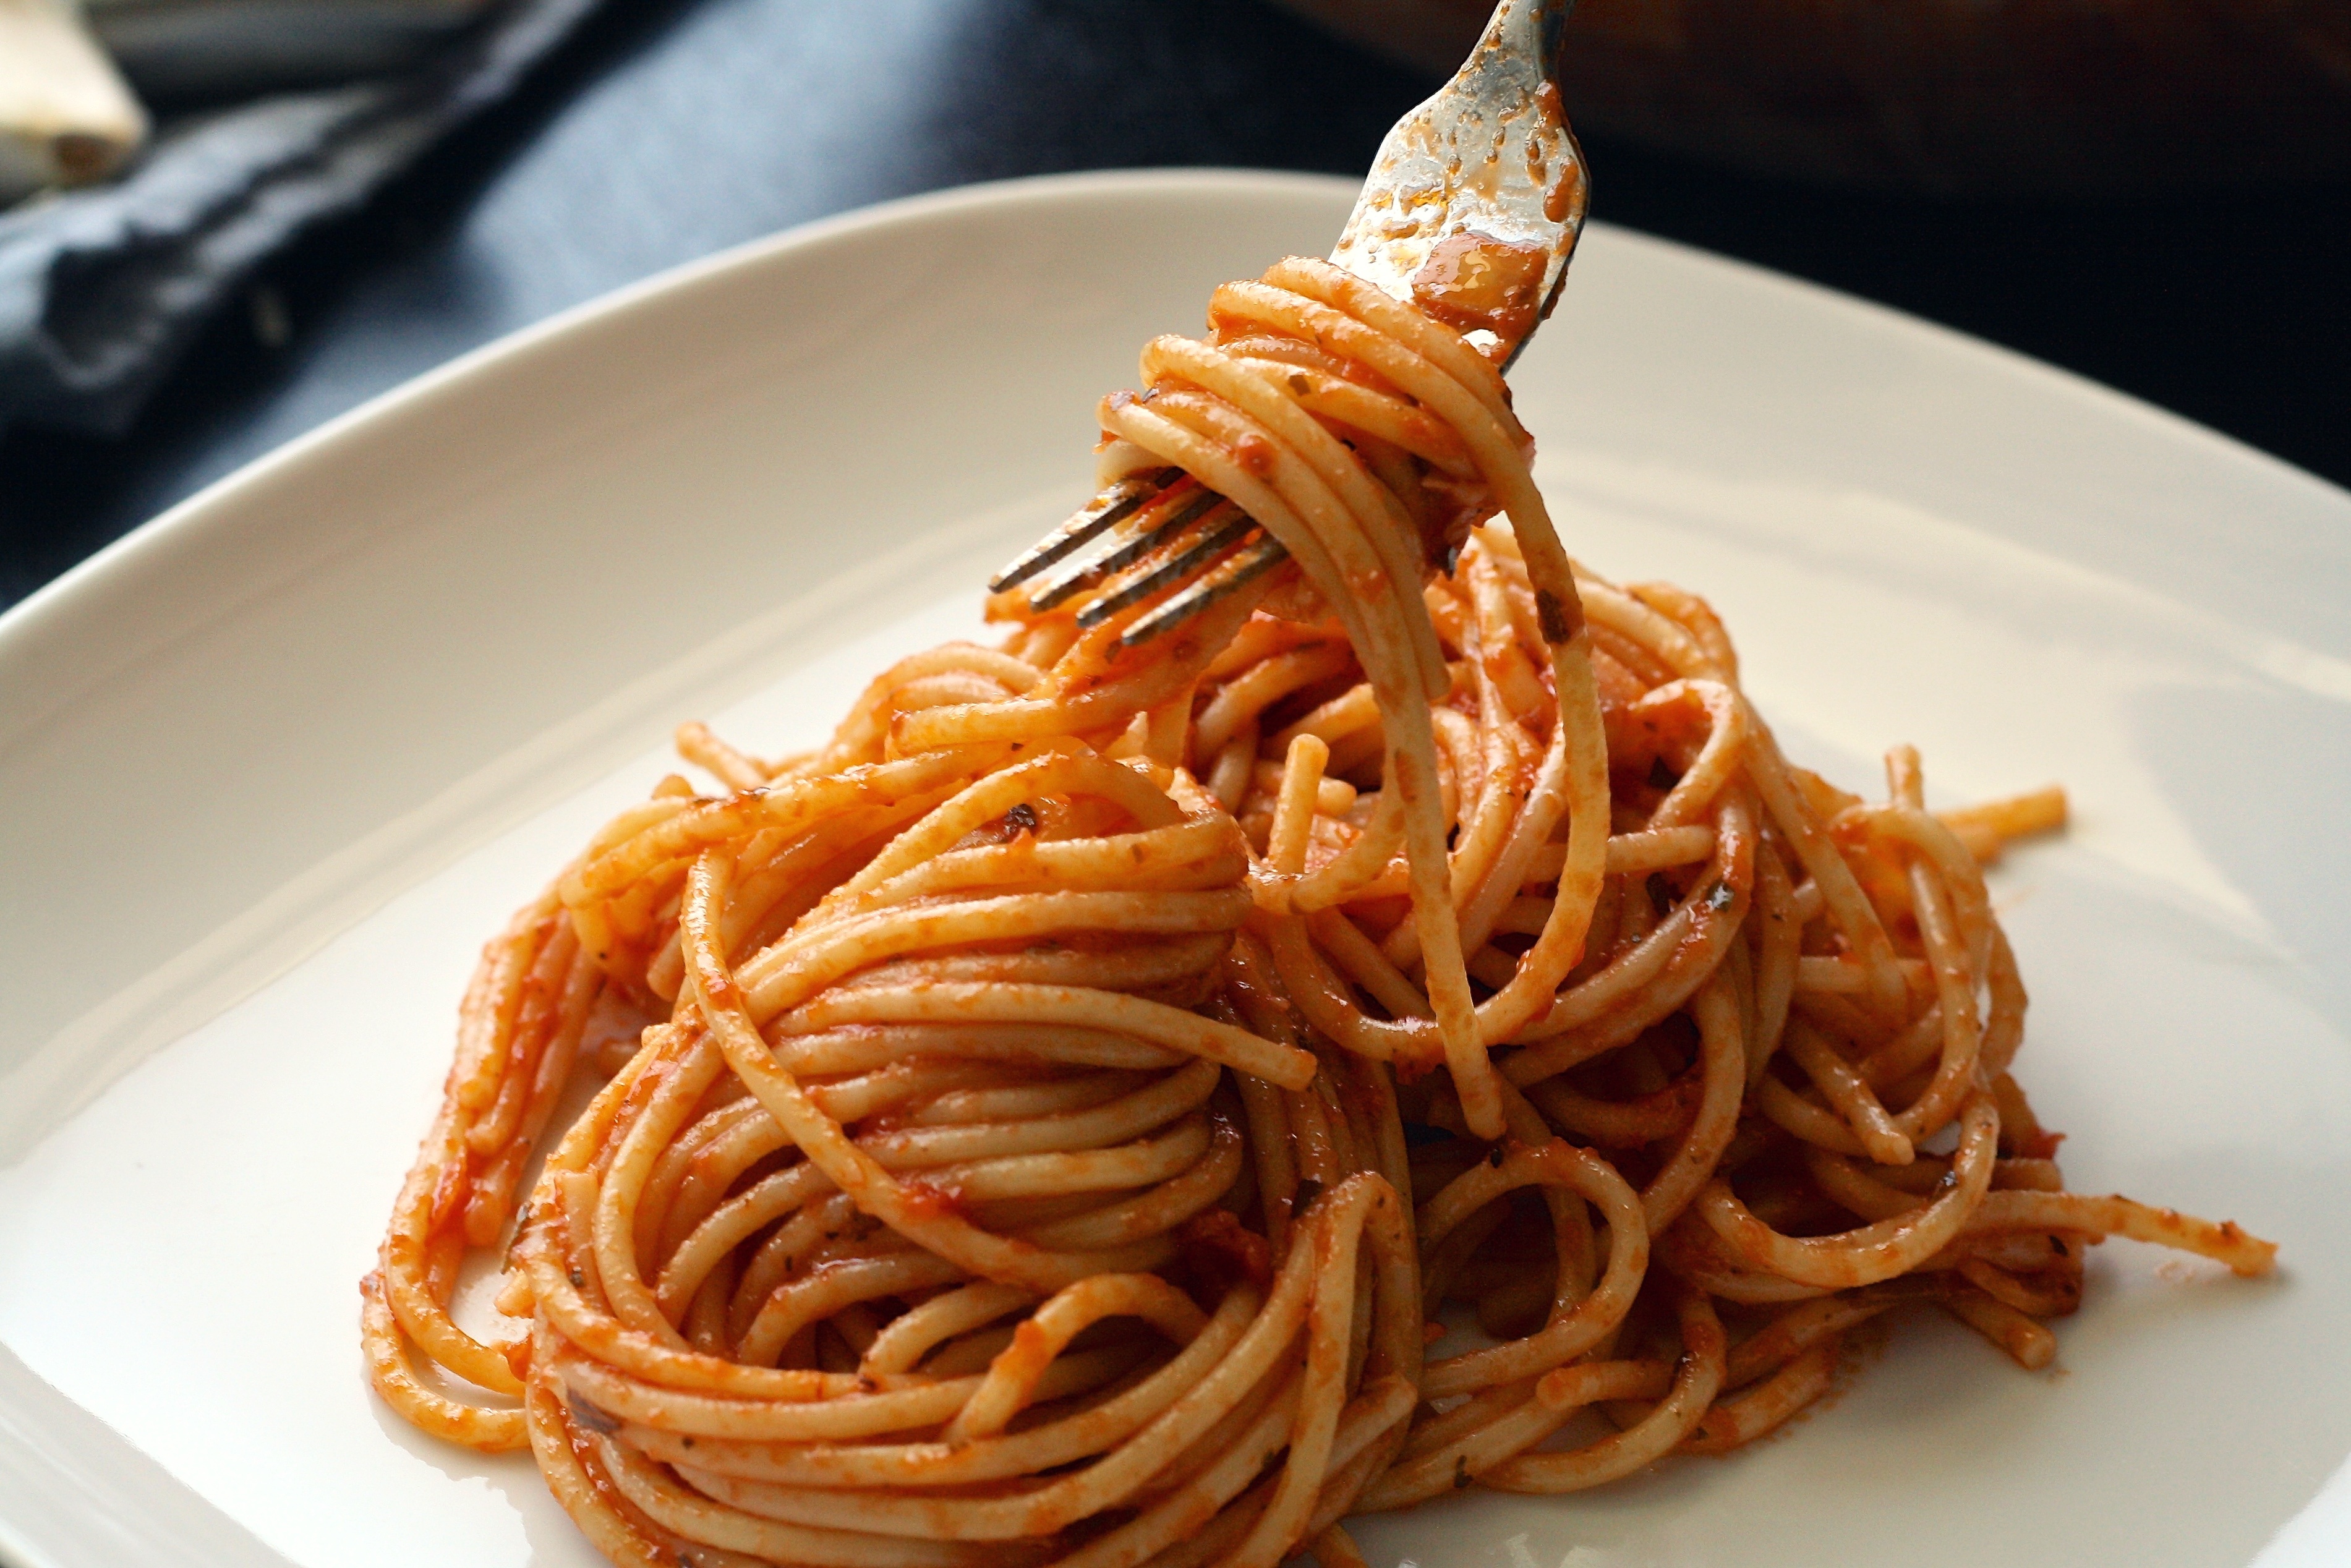
fork, restaurant, dish, meal, food, cooking, ingredient, produce, vegetable, menu, fresh, kitchen, italy, lunch, cuisine, sauce, delicious, pasta, chef, cheese, cook, freshness, tomato, cooked, dinner, tasty, spaghetti, italian, traditional, parmesan, italian food, healthy meal, carbonara, european food, bucatini, pici